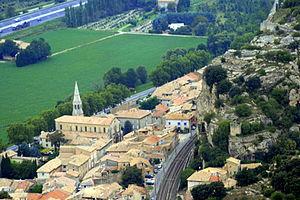
Vue sur le village de Mornas (Vaucluse).
Mornas est une commune française située dans le département de Vaucluse, en région Provence-Alpes-Côte d'Azur.